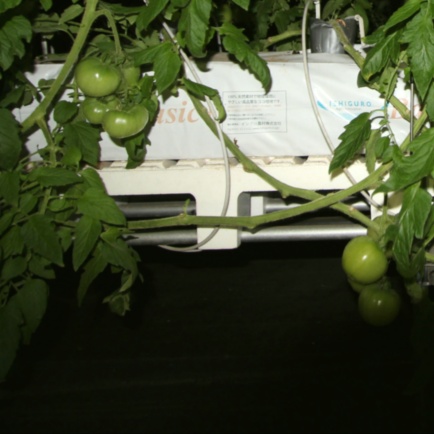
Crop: tomato